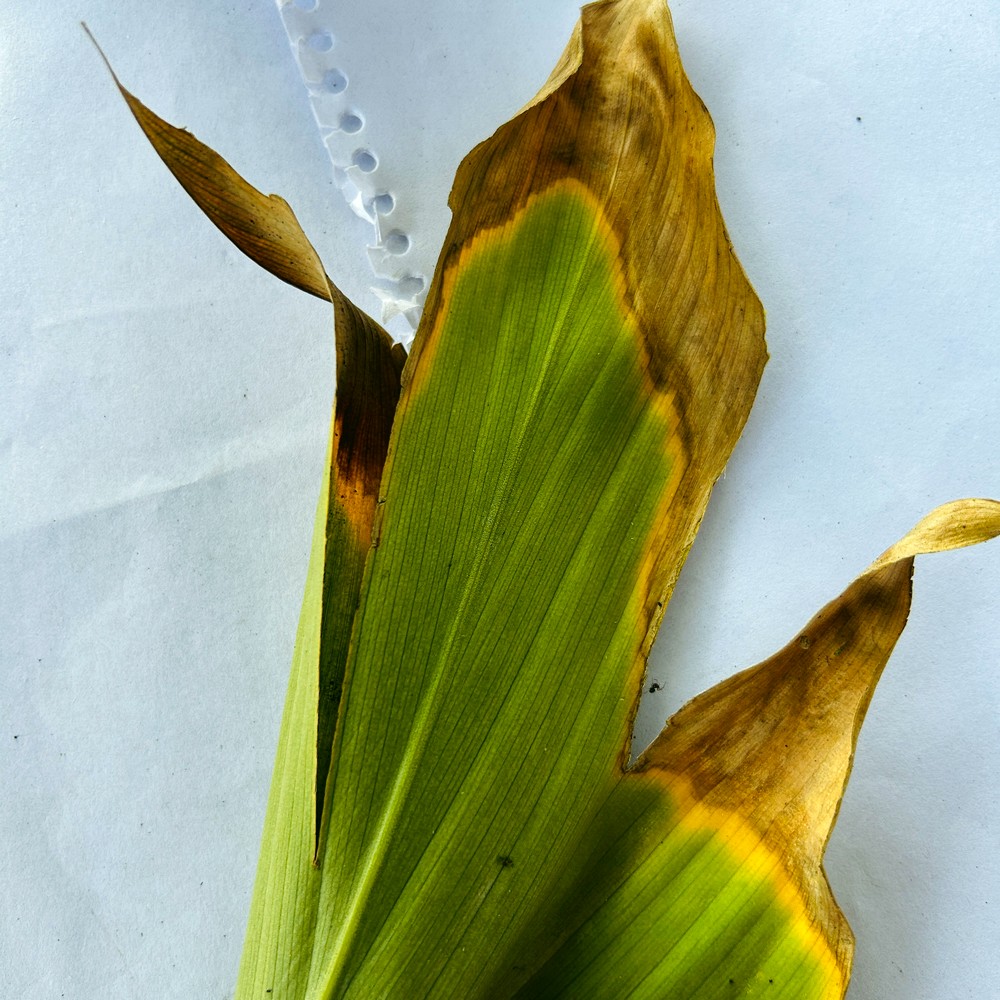
Label: Leaf Blotch